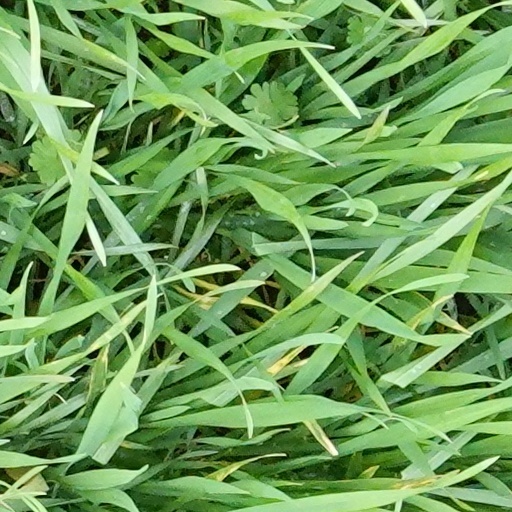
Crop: wheat